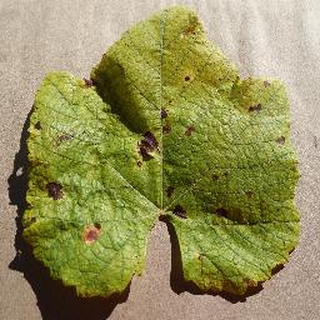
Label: grape_leaf_blight